Sunshine Susie

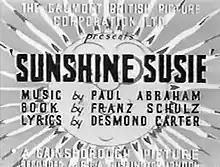
Animated opening title

Sunshine Susie is a 1931 British musical comedy film directed by Victor Saville and starring Renate Müller, Jack Hulbert, and Owen Nares. The film was shot at Islington Studios with sets designed by Alex Vetchinsky. It was based on a novel by István Szomaházy. An alternate German-language version "The Private Secretary" was made, also starring Renate Müller.